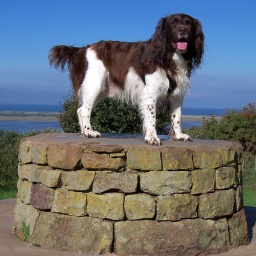
&amp;quot; The King &amp;quot; posing on his throne in How Tun Woods this morning under a clear blue sky.